Trash culture

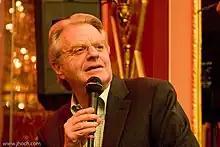
"The Jerry Springer Show" has been described as a symbol of "trash TV."

Trash TV refers to television programming that relies on sensationalist and provocative content to attract viewers. Often derided as lowbrow, it emerged prominently in the 1980s with the proliferation of private broadcasting channels. Programs such as the tabloid talk shows "The Jerry Springer Show" and "Dr. Phil" exemplify this genre, focusing on exaggerated conflicts and shock value to draw large audiences.